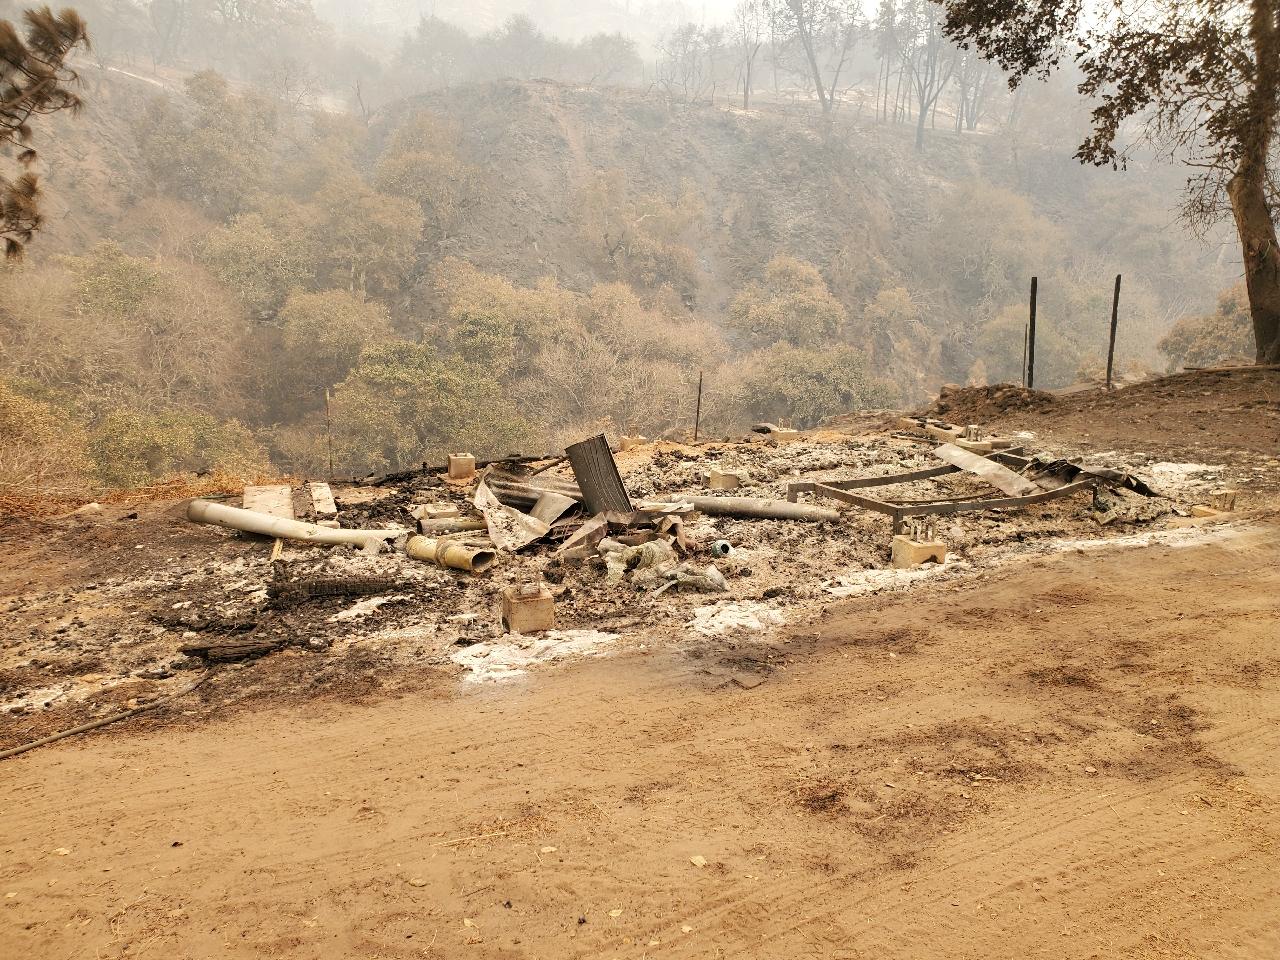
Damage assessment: destroyed